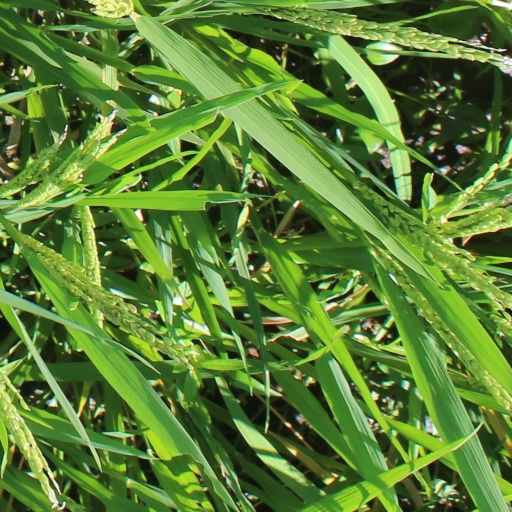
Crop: rice